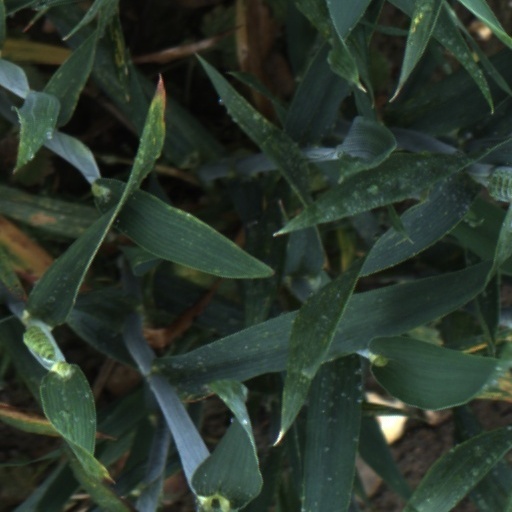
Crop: wheat